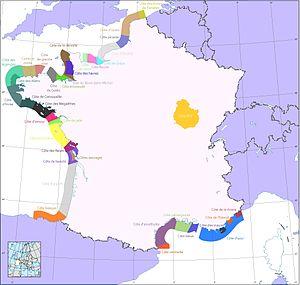
Cartes des différentes côtes de France. Le département de la Côte-d'Or apparaît car son nom a été source d'inspiration pour Stéphen Liégeard pour le nom des autres côtes (Côte d'Azur, la première d'entre elle tout du moins)."
Le littoral français désigne le littoral situé en France et soumis à la loi Littoral qui liste et classe les communes de métropole en plusieurs catégories :
Le golfe du Lion est un golfe fermant l'extrême nord-ouest de la Méditerranée occidentale, entre le Cap de Creus, situé en Catalogne à l'ouest et, selon les avis, le cap Sicié ou la presqu'île de Giens, tous les deux situés dans le Var, à l'est. Son littoral relève donc principalement des régions administratives françaises d'Occitanie à l'ouest, et de Provence à l'est.
La Côte d'Argent désigne une partie du littoral néo-aquitain dans le Sud-Ouest de la France, s'étendant le long des Landes de Gascogne, de l'estuaire de la Gironde à celui de l'Adour. C'est une côte rectiligne, sablonneuse, baignée par l'océan Atlantique qui déferle en puissants rouleaux, induisant la fréquentation des surfeurs. Elle est bordée de hautes dunes, fixées par une forêt de pins maritimes et abritant de nombreux lacs et étangs. Le sable apporté par la mer est de 15 à 18 m³ par mètre de côte et par an. Selon les variations des courants marins et dans une moindre mesure l'élévation du niveau de la mer liée au réchauffement climatique, c'est aussi une zone particulièrement vulnérable à l'aléa « érosion du trait de côte ».
La côte atlantique française, ou façade atlantique, est bordée en France métropolitaine par la mer d'Iroise, la baie d'Audierne, puis le golfe de Gascogne et s'étend du Conquet jusqu'à Hendaye. Elle est constituée de communes des départements du Finistère, du Morbihan, de la Loire-Atlantique, de la Vendée, de la Charente-Maritime, de la Gironde, des Landes, et des Pyrénées-Atlantiques faisant partie des régions respectives de Bretagne, Pays de la Loire et Nouvelle-Aquitaine.
La Côte de Lumière correspond au littoral du département de la Vendée.
Valras-Plage est une commune française située dans le département de l'Hérault en région Occitanie.